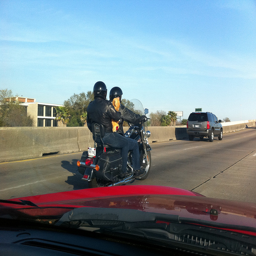
A man riding a motor cycle with a woman and a teddy bear sitting on the back of it.
Two people on a   motorcycle with a dog
A couple riding a motorcycle down a highway.
Two people on the back of a motorcycle on a busy highway.
Two people sitting on a motorcycle driving down the street